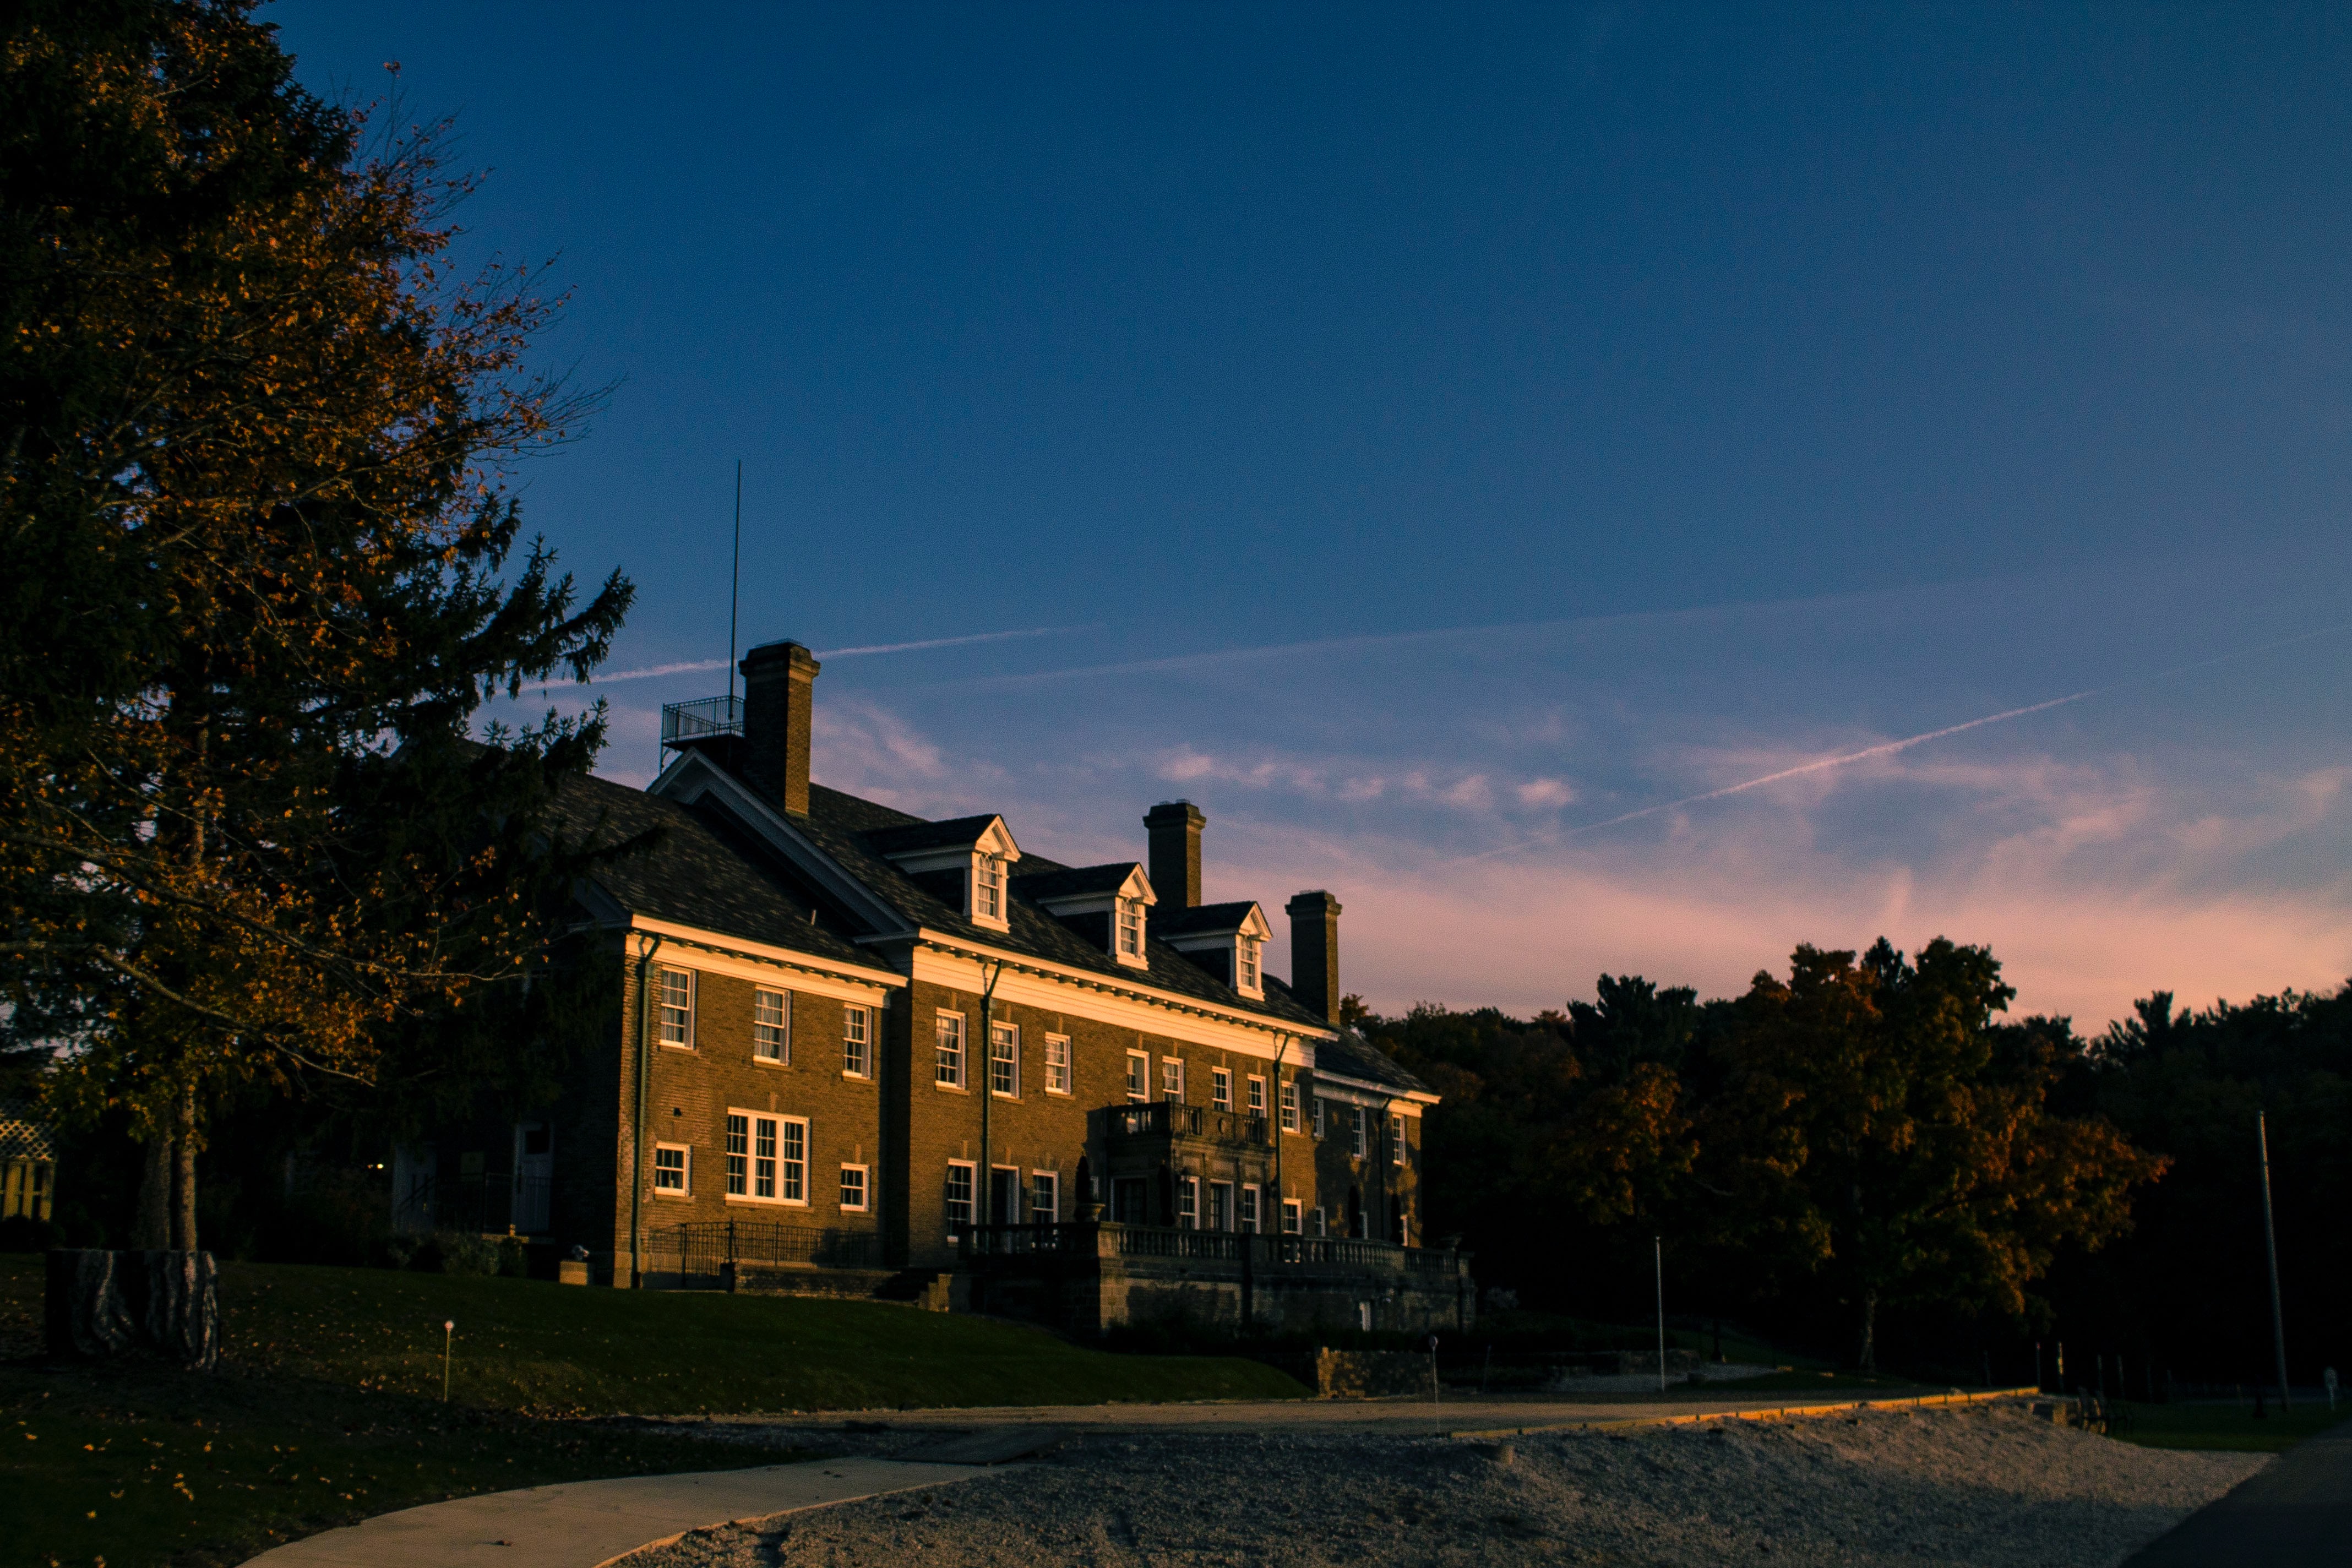
tree, sky, sunset, night, house, sunlight, morning, building, chateau, city, cityscape, dusk, evening, autumn, estate, urban area